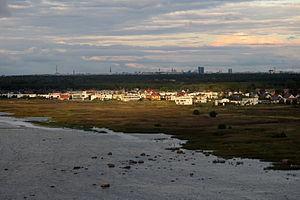
Tiskre est un quartier du district de Haabersti à Tallinn en Estonie.